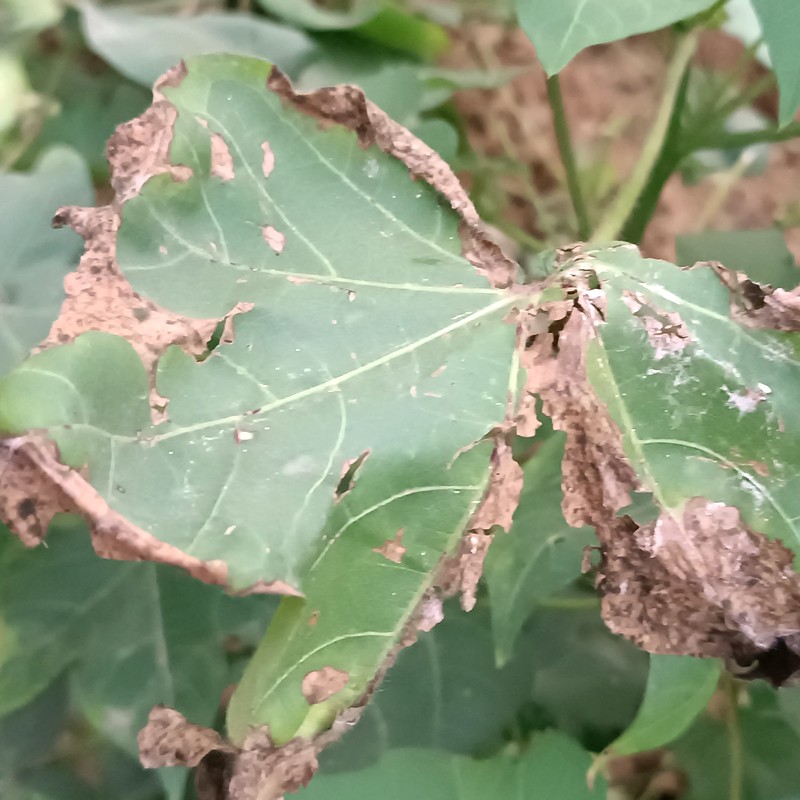
Label: Leaf Hopper Jassids